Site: brandenburg
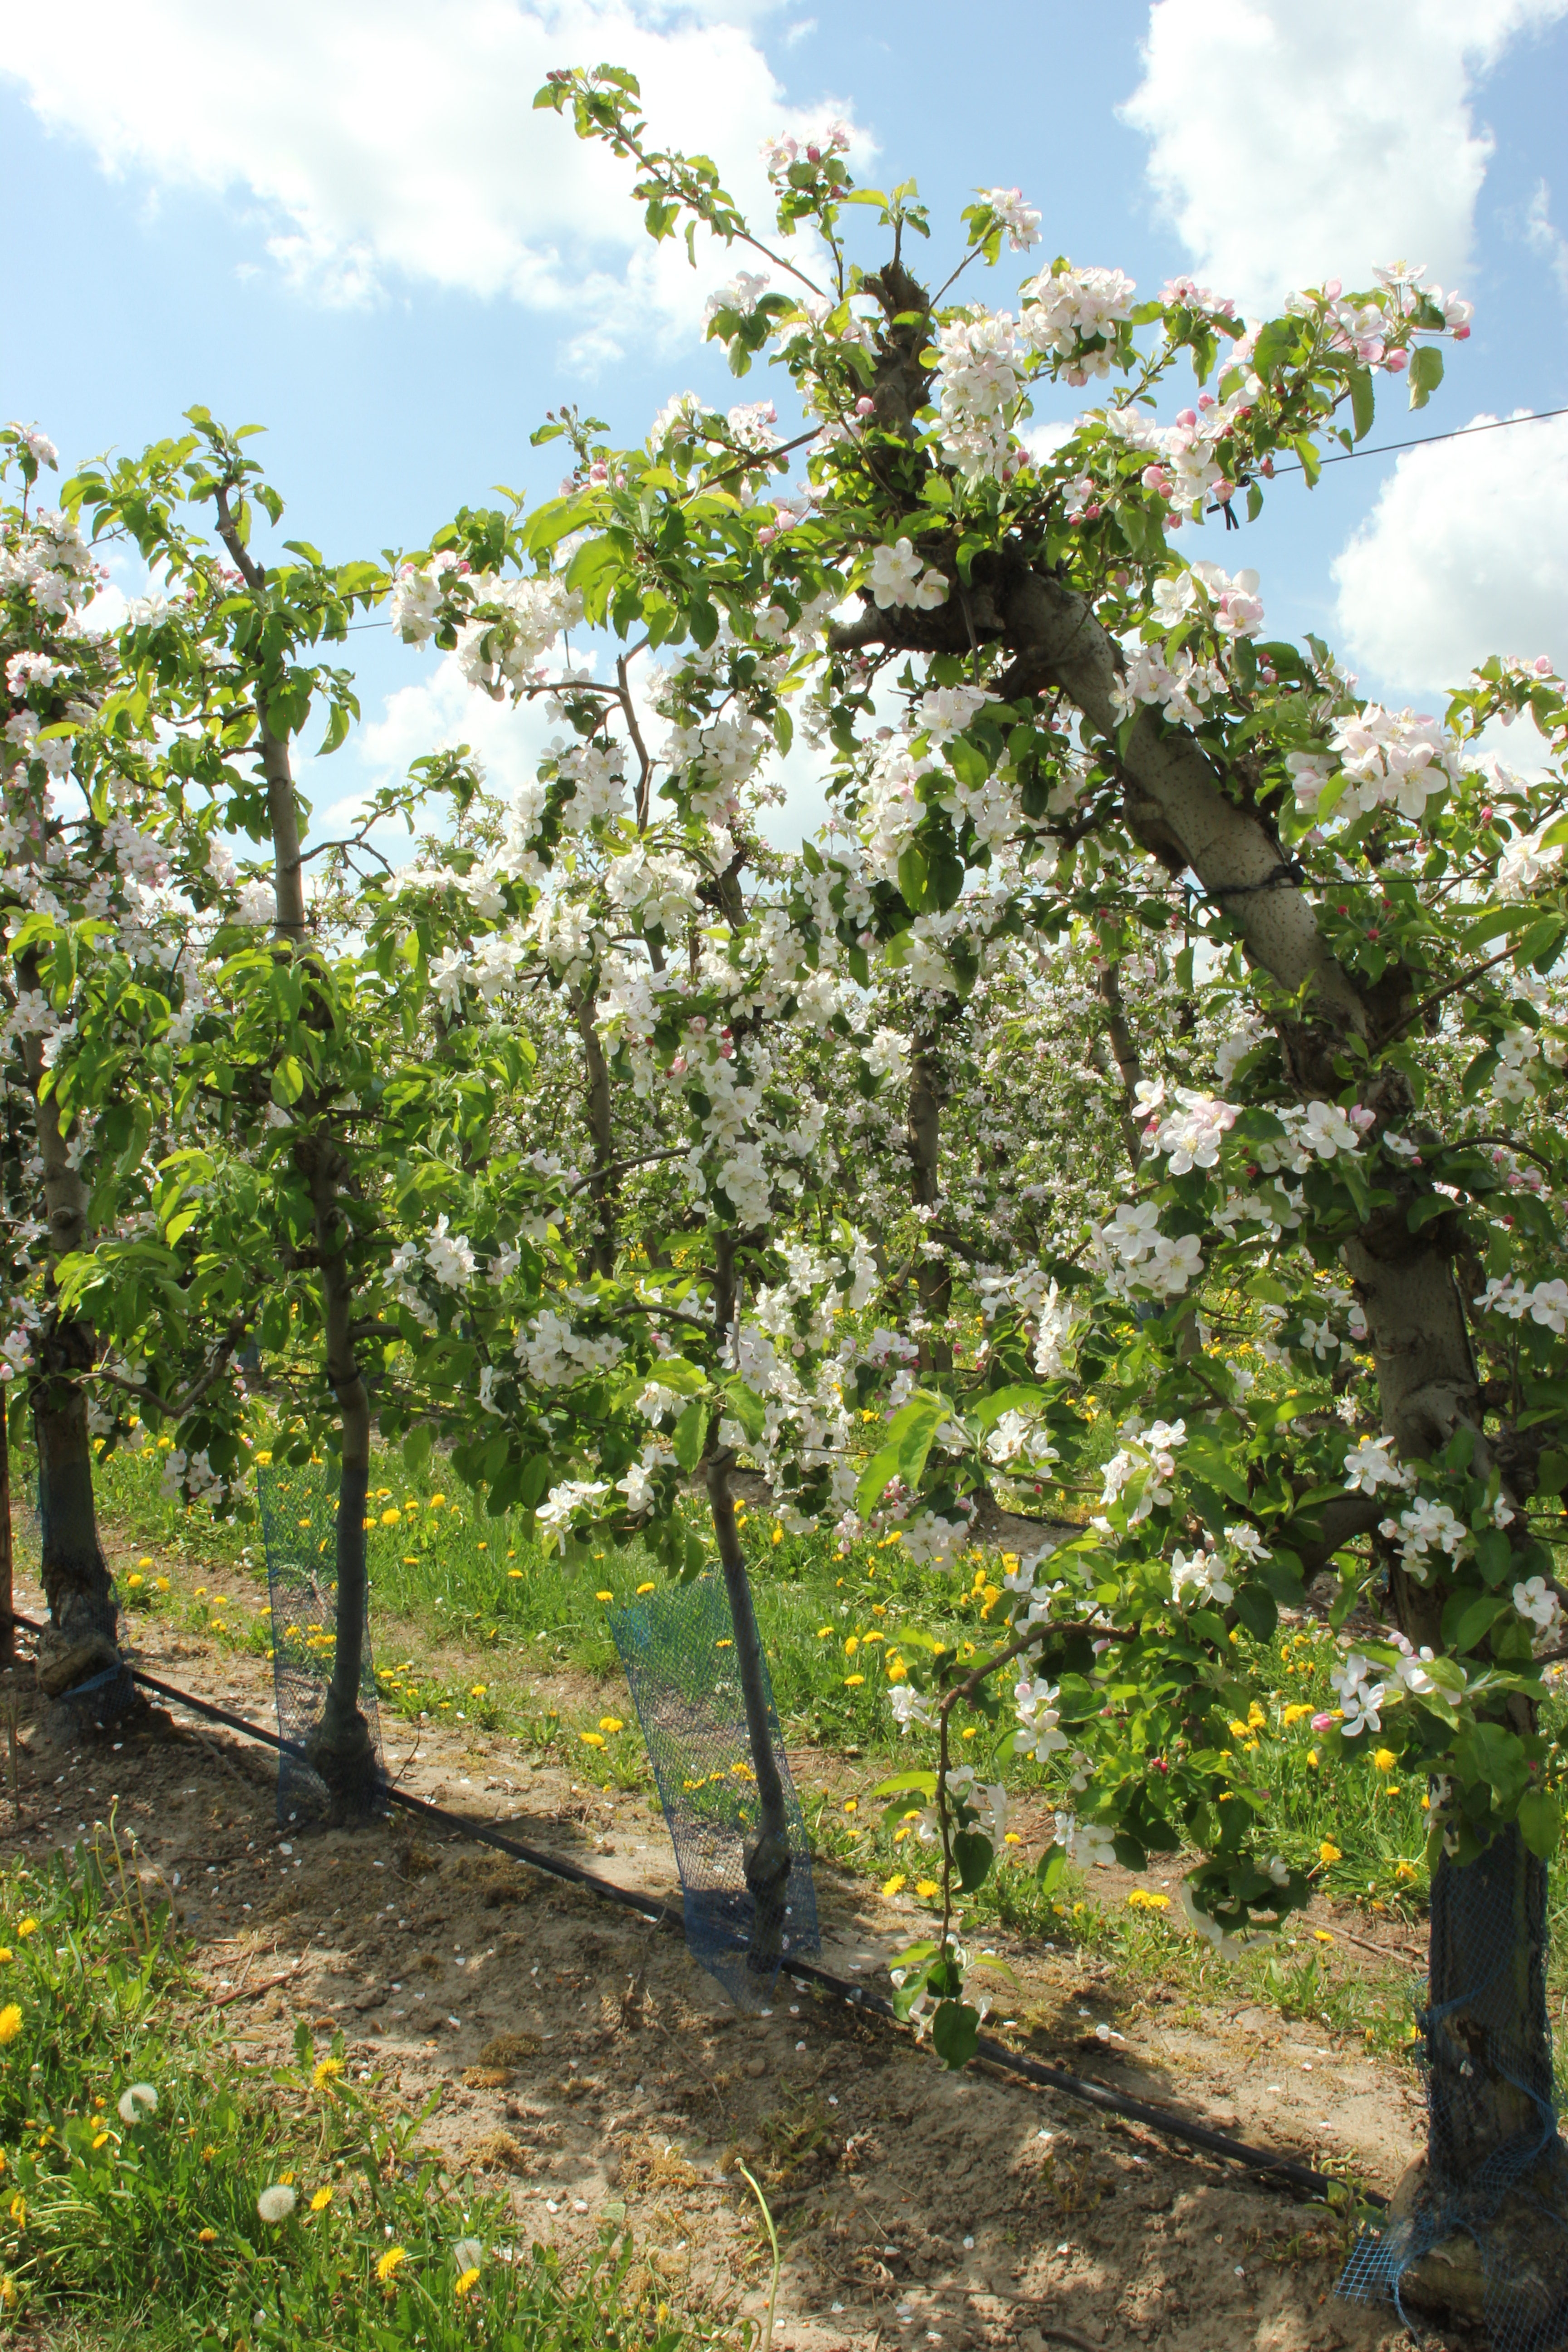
Growth stage (BBCH 65): Flowering